Rainforest

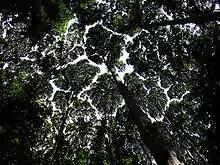
The canopy at the Forest Research Institute Malaysia showing crown shyness

The canopy layer contains the majority of the largest trees, typically to tall. The densest areas of biodiversity are found in the forest canopy, a more or less continuous cover of foliage formed by adjacent treetops. The canopy, by some estimates, is home to 50 percent of all plant species. Epiphytic plants attach to trunks and branches, and obtain water and minerals from rain and debris that collects on the supporting plants. The fauna is similar to that found in the emergent layer but more diverse. A quarter of all insect species are believed to exist in the rainforest canopy. Scientists have long suspected the richness of the canopy as a habitat, but have only recently developed practical methods of exploring it. As long ago as 1917, naturalist William Beebe declared that "another continent of life remains to be discovered, not upon the Earth, but one to two hundred feet above it, extending over thousands of square miles." A true exploration of this habitat only began in the 1980s, when scientists developed methods to reach the canopy, such as firing ropes into the trees using crossbows. Exploration of the canopy is still in its infancy, but other methods include the use of balloons and airships to float above the highest branches and the building of cranes and walkways planted on the forest floor. The science of accessing tropical forest canopy using airships or similar aerial platforms is called dendronautics.